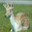
Label: deer